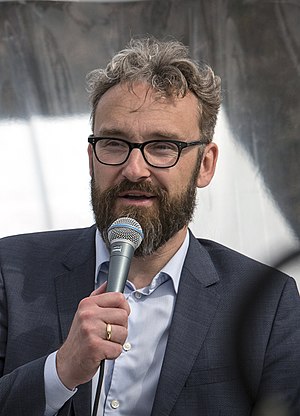
Ole Birk Olesen
Olesen ved Folkemødet 2017
Ole Birk Olesen er en dansk politiker, medlem af Folketinget for Liberal Alliance og i perioden 2016-2019 transport-, bygnings- og boligminister. Olesen var før ministerudnævnelsen partiets finans-, skatte-, kommunal- og boligordfører samt formand for Folketingets finansudvalg.